Burnside, Dunedin

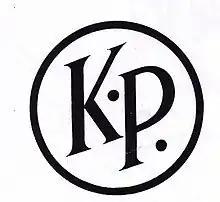
Logo

Kempthorne Prosser's Burnside Chemical Works that made fertilisers from sulphuric acid opened in 1881 and were the first of its kind in the colony. It closed in the early 1960s and was sold to Dominion Fertiliser before being demolished.